Mouswald

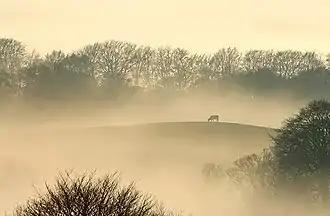
Rural landscape at Mouswald

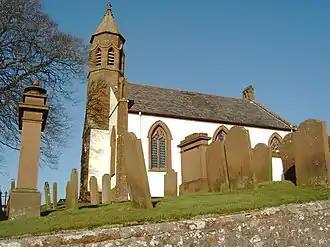
Mouswald Parish Church

Mouswald is a rural village slightly east of Dumfries in south-west Scotland. It lies on the B724 south of the A75. The site views southward over the Solway Firth.